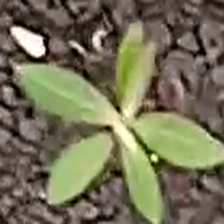
Weed species: Moti_dudhi(Euphorbia_geneculata_L)